Martín Silva

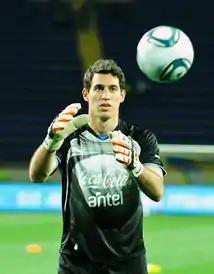
Silva with Uruguay in 2011

Martín Andrés Silva Leites (born 25 March 1983) is a Uruguayan professional footballer who plays as a goalkeeper for Paraguayan side Club Libertad.